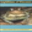
Label: frog